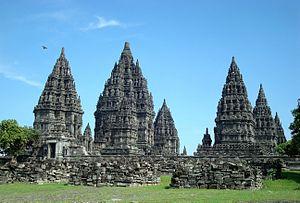
Liste non exhaustive des Temples et monastères bouddhistes à travers le monde.